Gohonzon

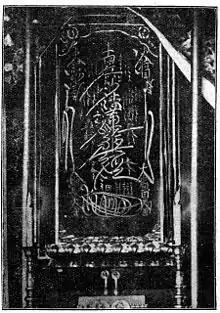
Early photograph of the at Taiseki-ji Temple. Printed in Kumada Ijō's book (1913). This mandala is the artistic source of transcribed copied both in Nichiren Shōshū, Kenshōkai and Soka Gakkai.

The Nichiren Shōshū religion claims that the original mandala at its head temple is the original source of power that is transcribed by the High Priests of Nichiren Shoshu. All loaned by Nichiren Shōshū are copied from the , including the ones currently used both by Soka Gakkai and Kenshōkai for their services.